Spray Valley Provincial Park

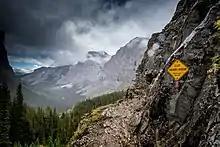
A storm rolling into the Ribbon Creek valley is viewed from the trail leading up the cliff face beside Ribbon Falls in Spray Valley Provincial Park.

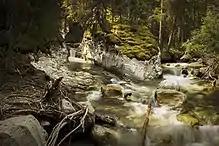
Two tributaries meet along Galatea Creek in Spray Valley Provincial Park.

Other recreational activities include canoeing, kayaking, fishing for trout and ice fishing.